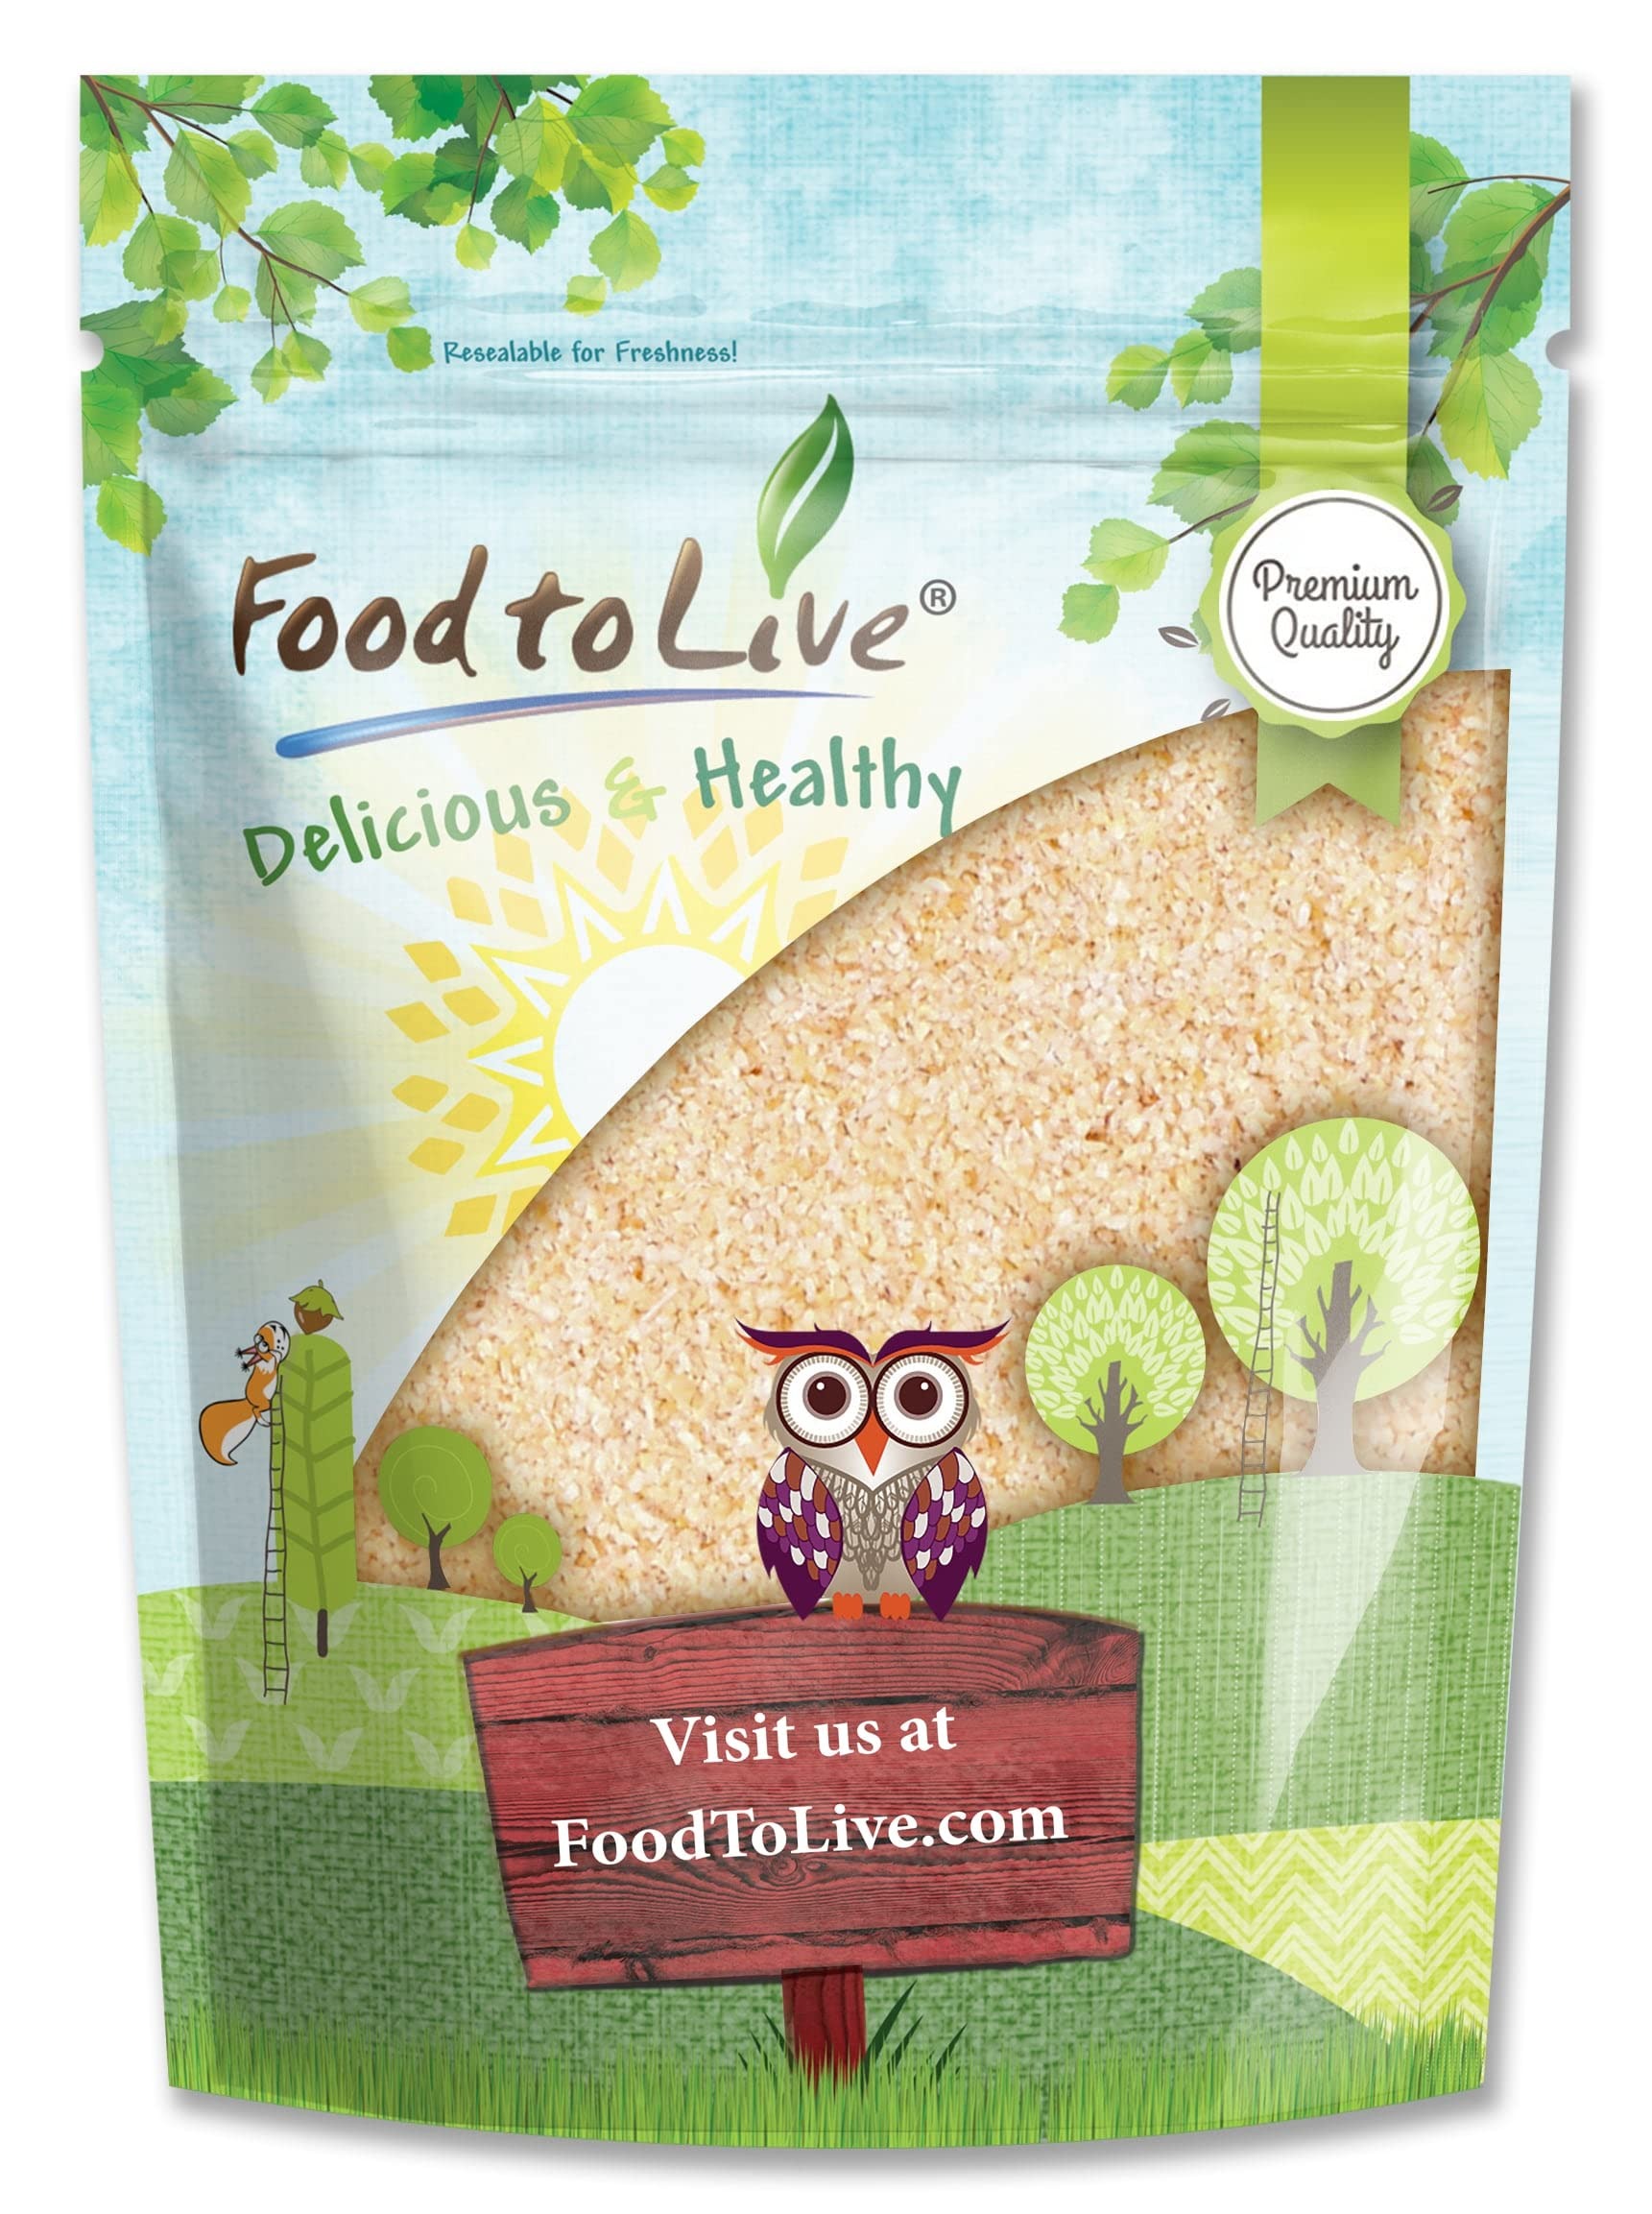
Item Name: Food to Live - Granulated Garlic, 1.5 Pounds – Dried Coarse Garlic Granules, Raw, Vegan, Bulk Spice. High in Vitamin B, Dietary Fiber, Selenium.
Bullet Point 1: ✔️PREMIUM QUALITY, RAW, VEGAN: Food to Live’s Granulated Garlic is made from fresh garlic that has been peeled off, dried out, and milled into dried coarse garlic granules. It is a raw and premium-quality product, suitable for vegans.
Bullet Point 2: ✔️KETO & PALEO: ¼ teaspoon of Granulated Garlic contains approximately 3 calories, which makes it keto-friendly. In fact, it is allowed on the paleo diet as well.
Bullet Point 3: ✔️HIGHLY NUTRITIOUS: Dried Garlic Granules are rich in Iron, Vitamin B6, Copper, Manganese, and Phosphorus. What’s more, they contain modest amounts of Potassium, Calcium, vitamin C, Magnesium, and Zinc.
Bullet Point 4: ✔️SUPER VERSATILE, GREAT FOR SEASONING: Use it for baking unsweetened pies, and cookies; or for seasoning soups, stews, roasts, curries, marinades, and sauces. It also complements the taste of vegetables, poultry, meat, and fish.
Bullet Point 5: ✔️SUBSTITUTE FOR FRESH GARLIC: Only ¼ teaspoon of Granulated Garlic is a quick substitute for 1 clove of fresh garlic. Besides, the former can last longer in your pantry.
Value: 24.0
Unit: Ounce

Price: 14.65